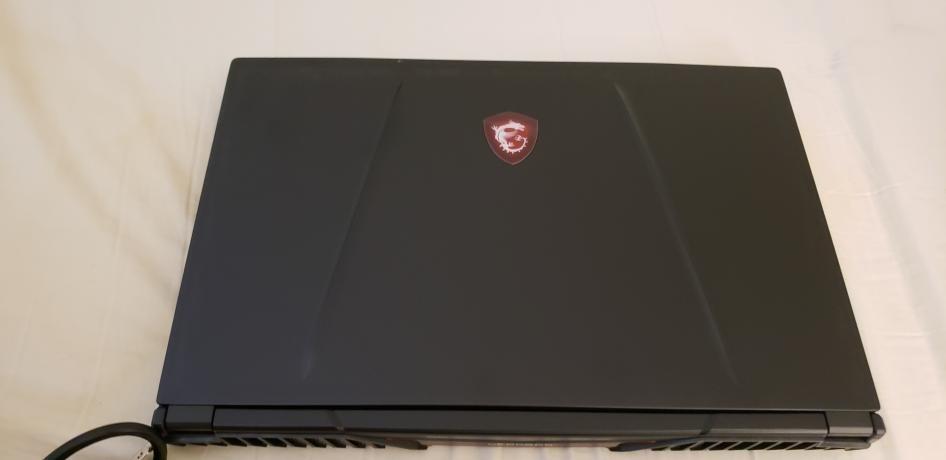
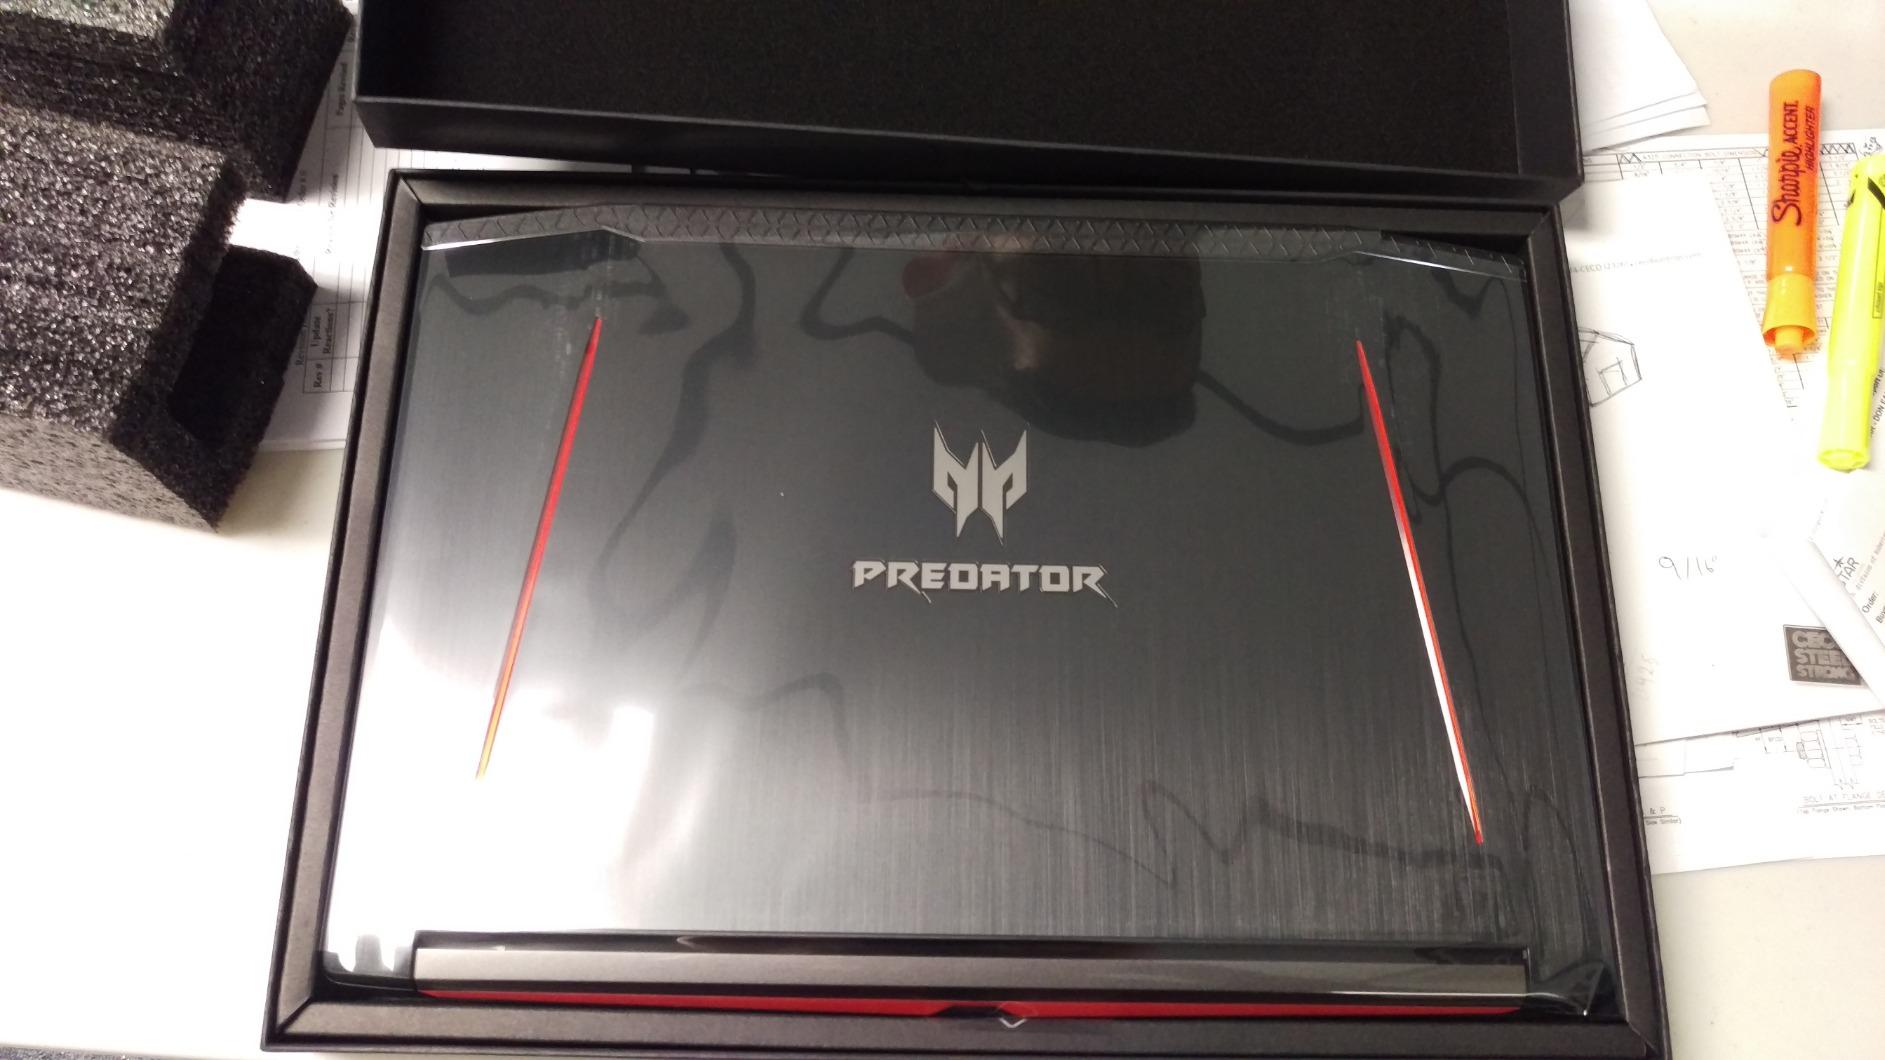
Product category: laptop
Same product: no